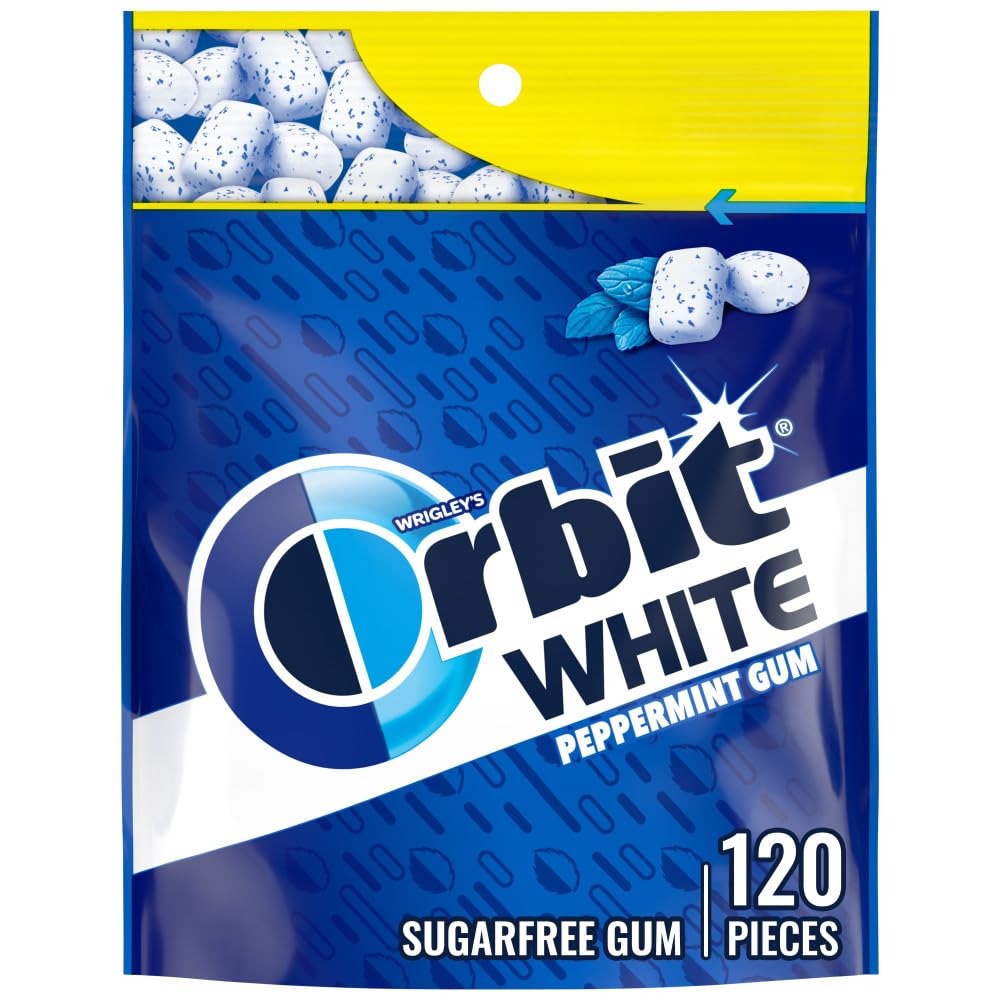
Item Name: ORBIT Peppermint Sugarfree Chewing Gum, 8.5 Oz Resealable Bag
Bullet Point 1: Package includes one (1) ORBIT White Peppermint 8.5 ounce pouch
Bullet Point 2: Try a gum that helps keep teeth white (chewing one piece for 12 minutes, five times per day helped reduce staining in a 12-week clinical trial)
Bullet Point 3: Make the most of the moment with the clean and fresh mouth feeling of ORBIT Gum, now in a soft chew
Bullet Point 4: Confidence, like the classic, bold flavor of ORBIT White Peppermint Gum, never goes out of style
Bullet Point 5: A sweet treat for 5 calories or less per piece
Value: 120.0
Unit: Count

Price: 10.49